Answer in natural language. Considering the relative positions, where is gray lshaped countertop with respect to stainless steel refrigerator? Choose between the following options: left or right
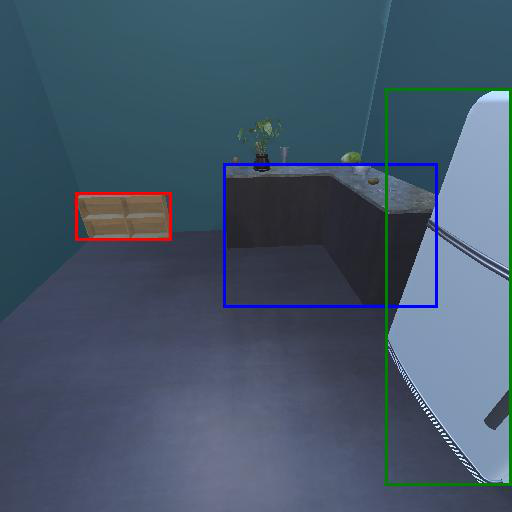
<answer>right</answer>